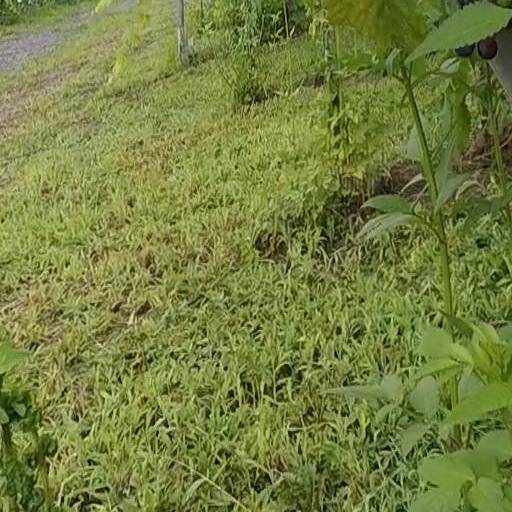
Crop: grape